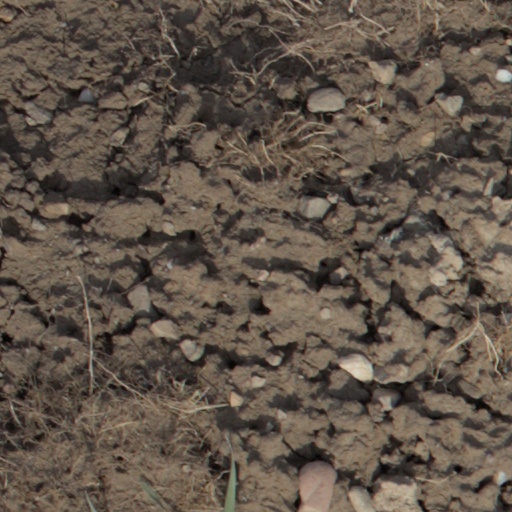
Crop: wheat